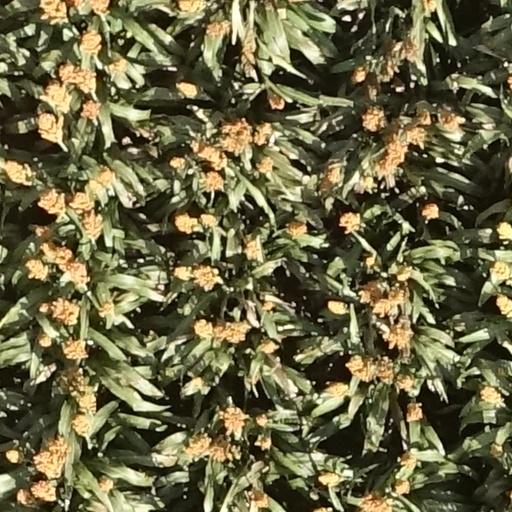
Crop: sorghum